Timothy Zahn

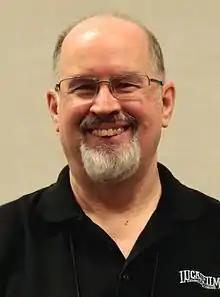
Zahn at the 2017 Phoenix Comicon

Timothy Zahn (born 1951) is an American writer of science fiction and fantasy. He is known best for his prolific collection of "Star Wars" books, chiefly the "Thrawn" trilogy, and has published several other series of sci-fi and fantasy novels of his own original creation, in addition to many works of short fiction.